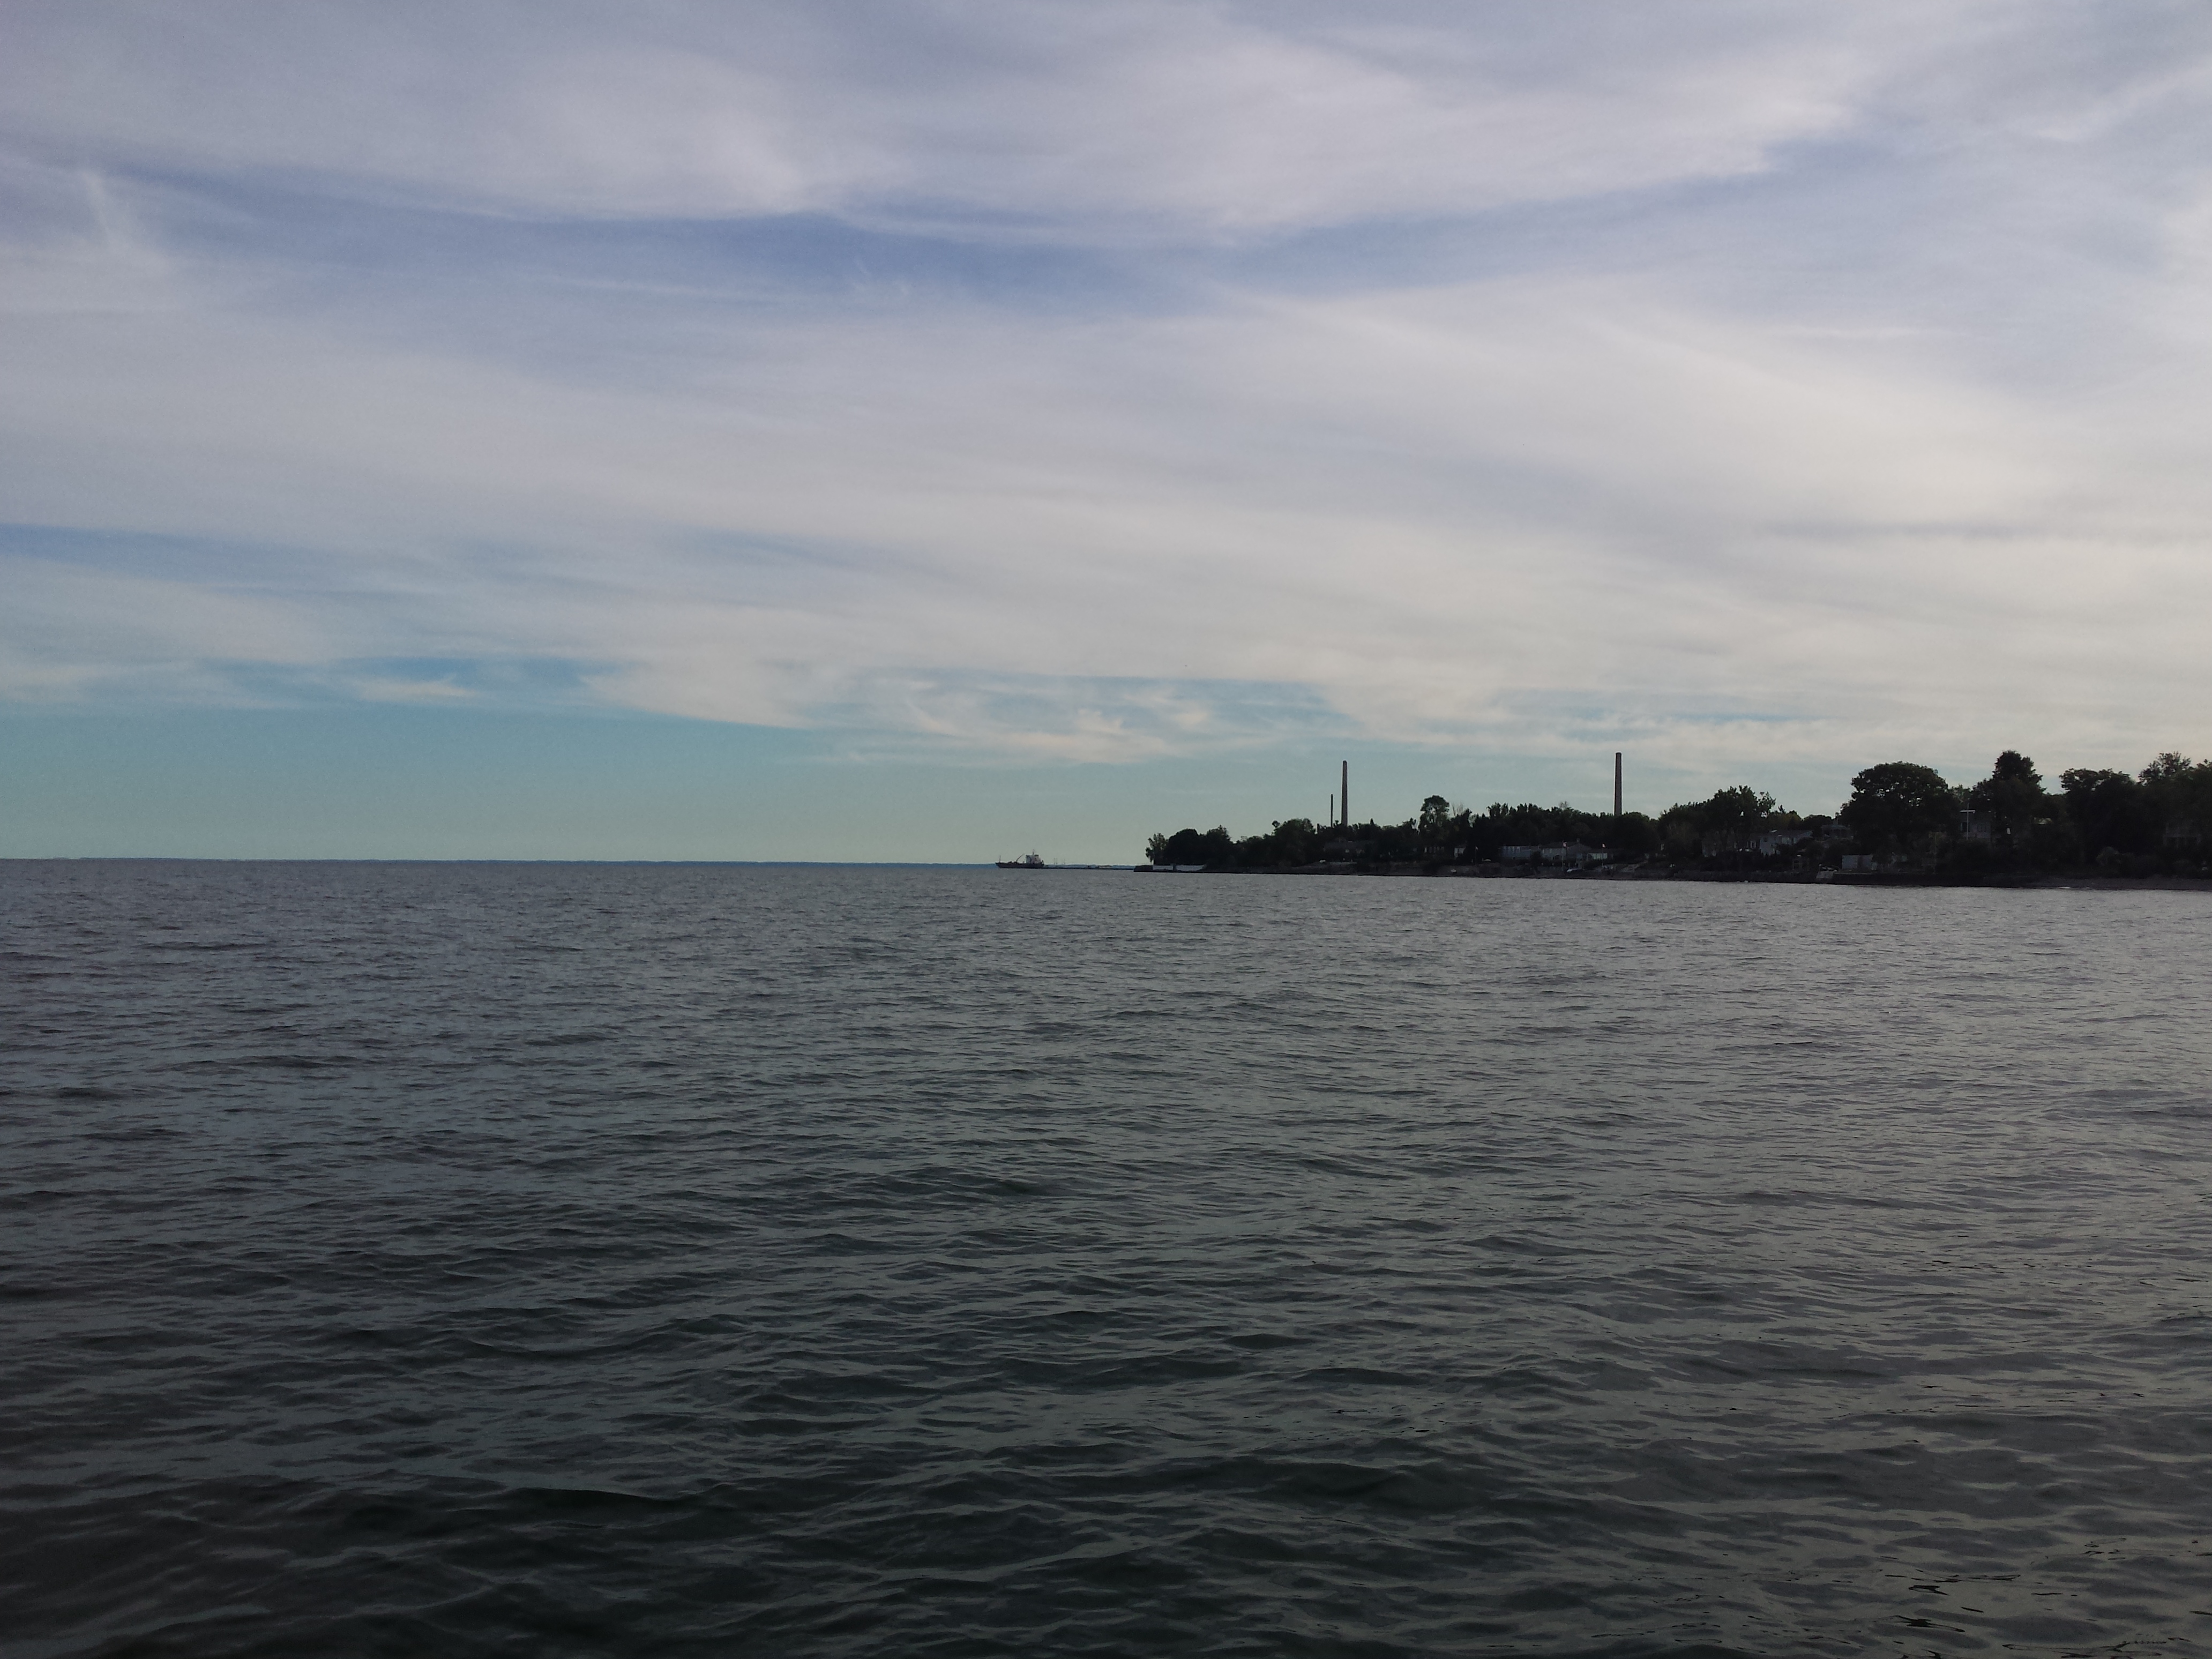
mississauga, lake ontario, canada, body of water, sky, water, horizon, sea, water resources, ocean, cloud, calm, sound, waterway, river, lake, loch, coast, channel, coastal and oceanic landforms, bank, bay, reservoir, city